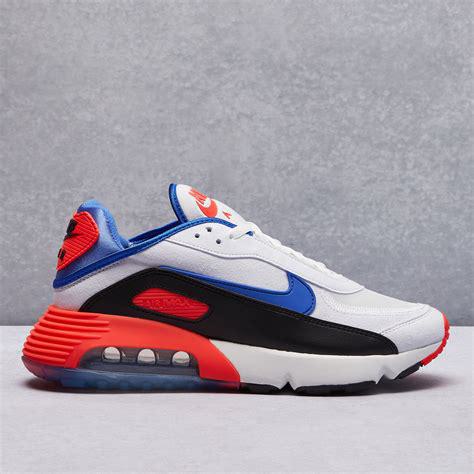
Brand: Nike
Model: Air Max 2090